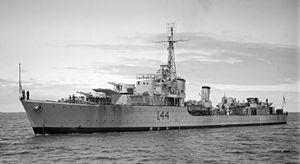
Le HMAS Warramunga est un destroyer de classe Tribal en service dans la Royal Australian Navy pendant la Seconde Guerre mondiale.